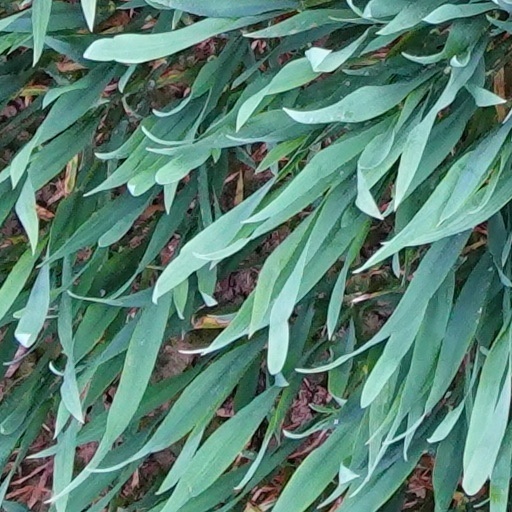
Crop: wheat